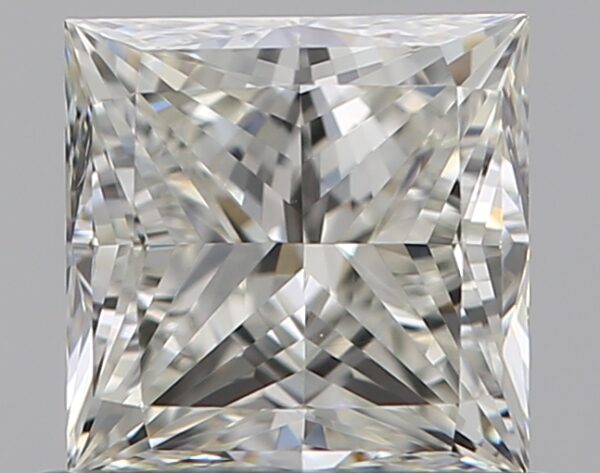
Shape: princess
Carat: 0.7
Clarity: VS1
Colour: J
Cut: VG
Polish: EX
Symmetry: VG
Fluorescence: M
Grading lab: GIA
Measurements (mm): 4.74 x 4.73 x 3.38